Langrisser IV

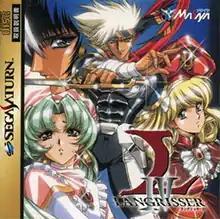

Langrisser IV is a tactical role-playing game developed by Career Soft and released by Masaya Games for the Sega Saturn on August 1, 1997. It was later ported to the PlayStation on January 28, 1999. "Langrisser IV" is the sequel to "Langrisser III", which has never been released outside Japan. There is a fan-translated English patch available for the PlayStation version.